Louis Delaporte

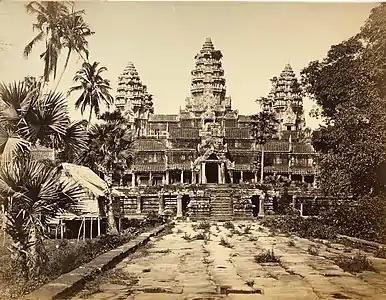
1866 photograph of Angkor Wat, as Delaporte would have first seen it

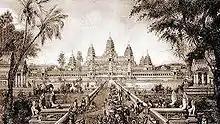
Delaporte's engraving of Angkor Wat, published in 1880

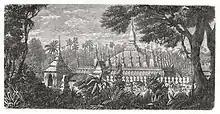
Print from a drawing by Delaporte of the temple Pha That Luang

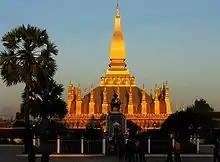
Reconstructed Pha That Luang

The first systematic exploration of the Mekong River, considered "the wildest of the world's great rivers," was the French Mekong expedition led by Ernest Doudard de Lagrée and Francis Garnier, which ascended the river from its mouth to Yunnan between 1866 and 1868. Delaporte, a young naval officer, was chosen because of his talent in drawing to accompany them through what was then French Indochina.